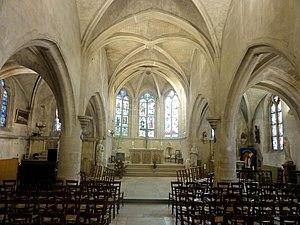
Intérieur de l'église - voir titre.
L'église Saint-Firmin est une église catholique paroissiale située à Vineuil-Saint-Firmin, dans le département de l'Oise, en France. Elle succède à un édifice médiéval, qui a été entièrement remplacé par l'église actuelle, édifiée dans une unique campagne de travaux entre 1540 et 1543 grâce au mécénat du connétable Anne de Montmorency. Ses dimensions sont modestes, et son architecture gothique flamboyante est très simple et sans ambition, mais les formes et proportions sont harmonieuses, et l'homogénéité de l'ensemble est remarquable. L'on note seulement que les réseaux des fenêtres sont d'une grande diversité : sur quinze fenêtres, pas plus que trois affichent un même dessin. Ce sont surtout les cinq verrières historiées de la Renaissance qui font la réputation de l'église Saint-Firmin. Elles sont regroupées dans le chœur, et ont en partie été réalisées par des grands maîtres de l'époque. Une restauration sous la direction d'Auguste Steinheil en 1881-1882 les a sauvées pour la postérité. L'église a été inscrite au titre des monuments historiques par arrêté du 13 février 1970, et bénéficié d'une restauration à la même époque.